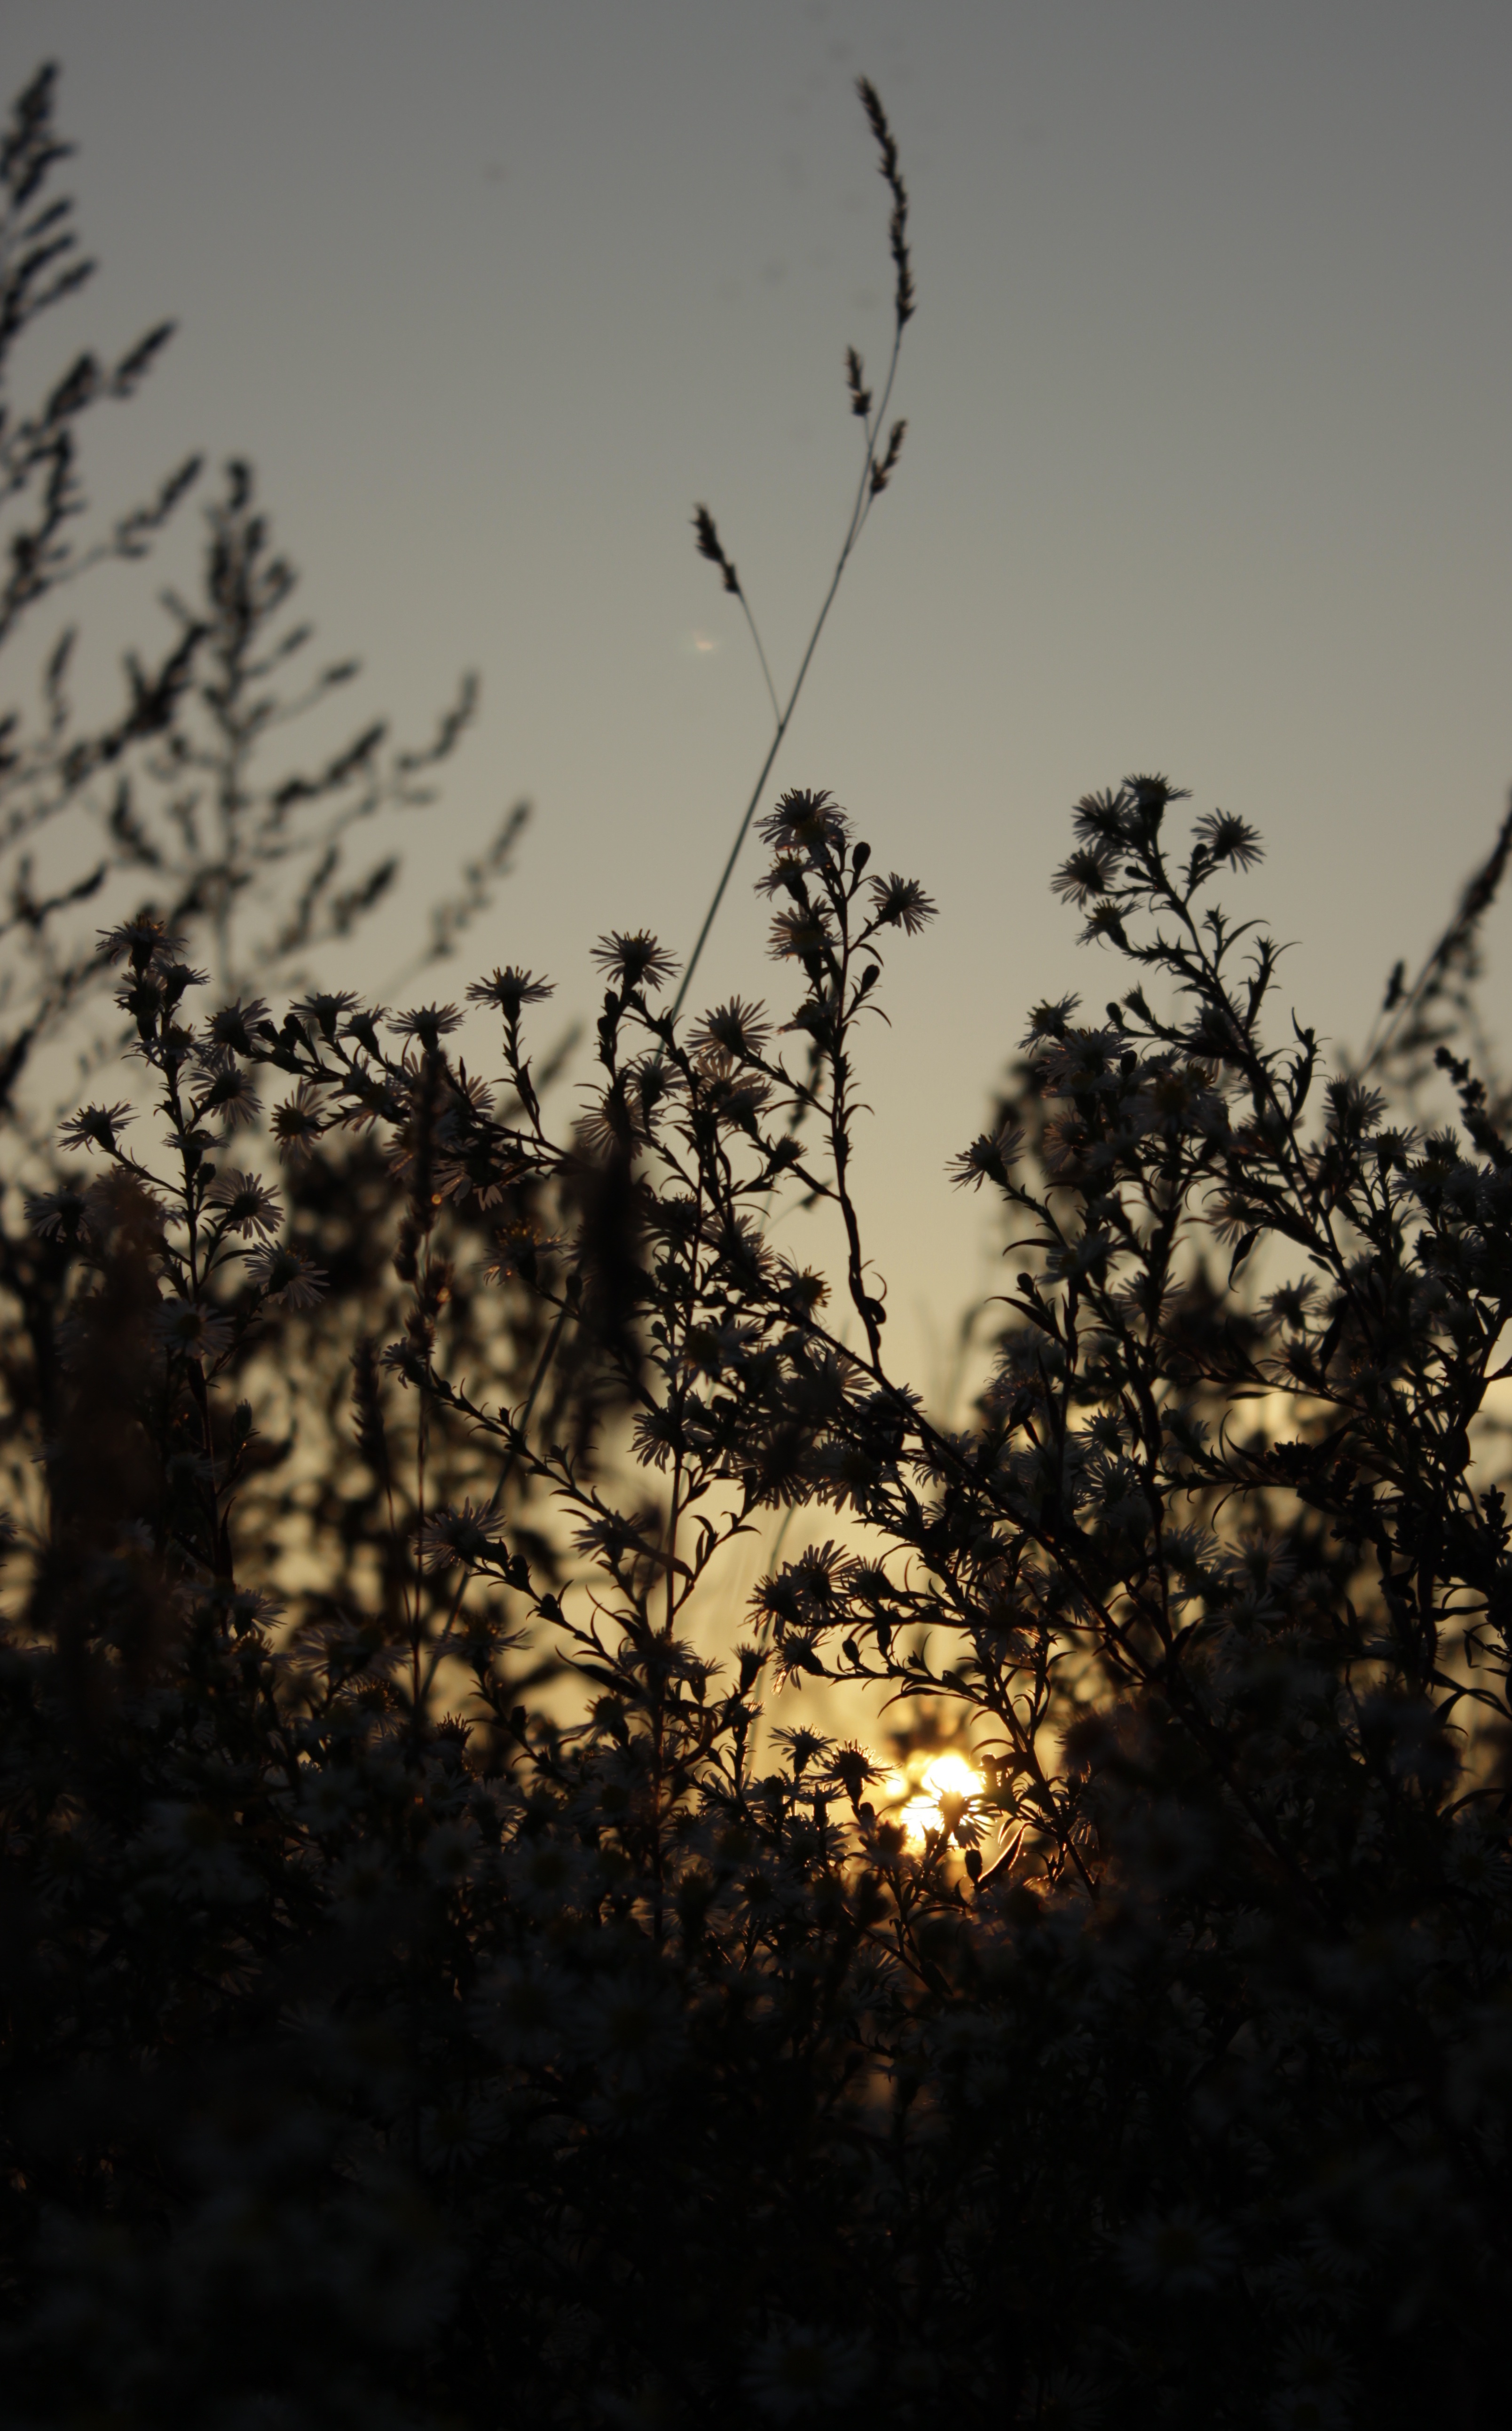
tree, nature, grass, branch, light, cloud, plant, sky, sun, sunset, sunlight, morning, leaf, flower, dry, evening, reflection, autumn, darkness, dry grass, straws, west, macro photography, woody plant